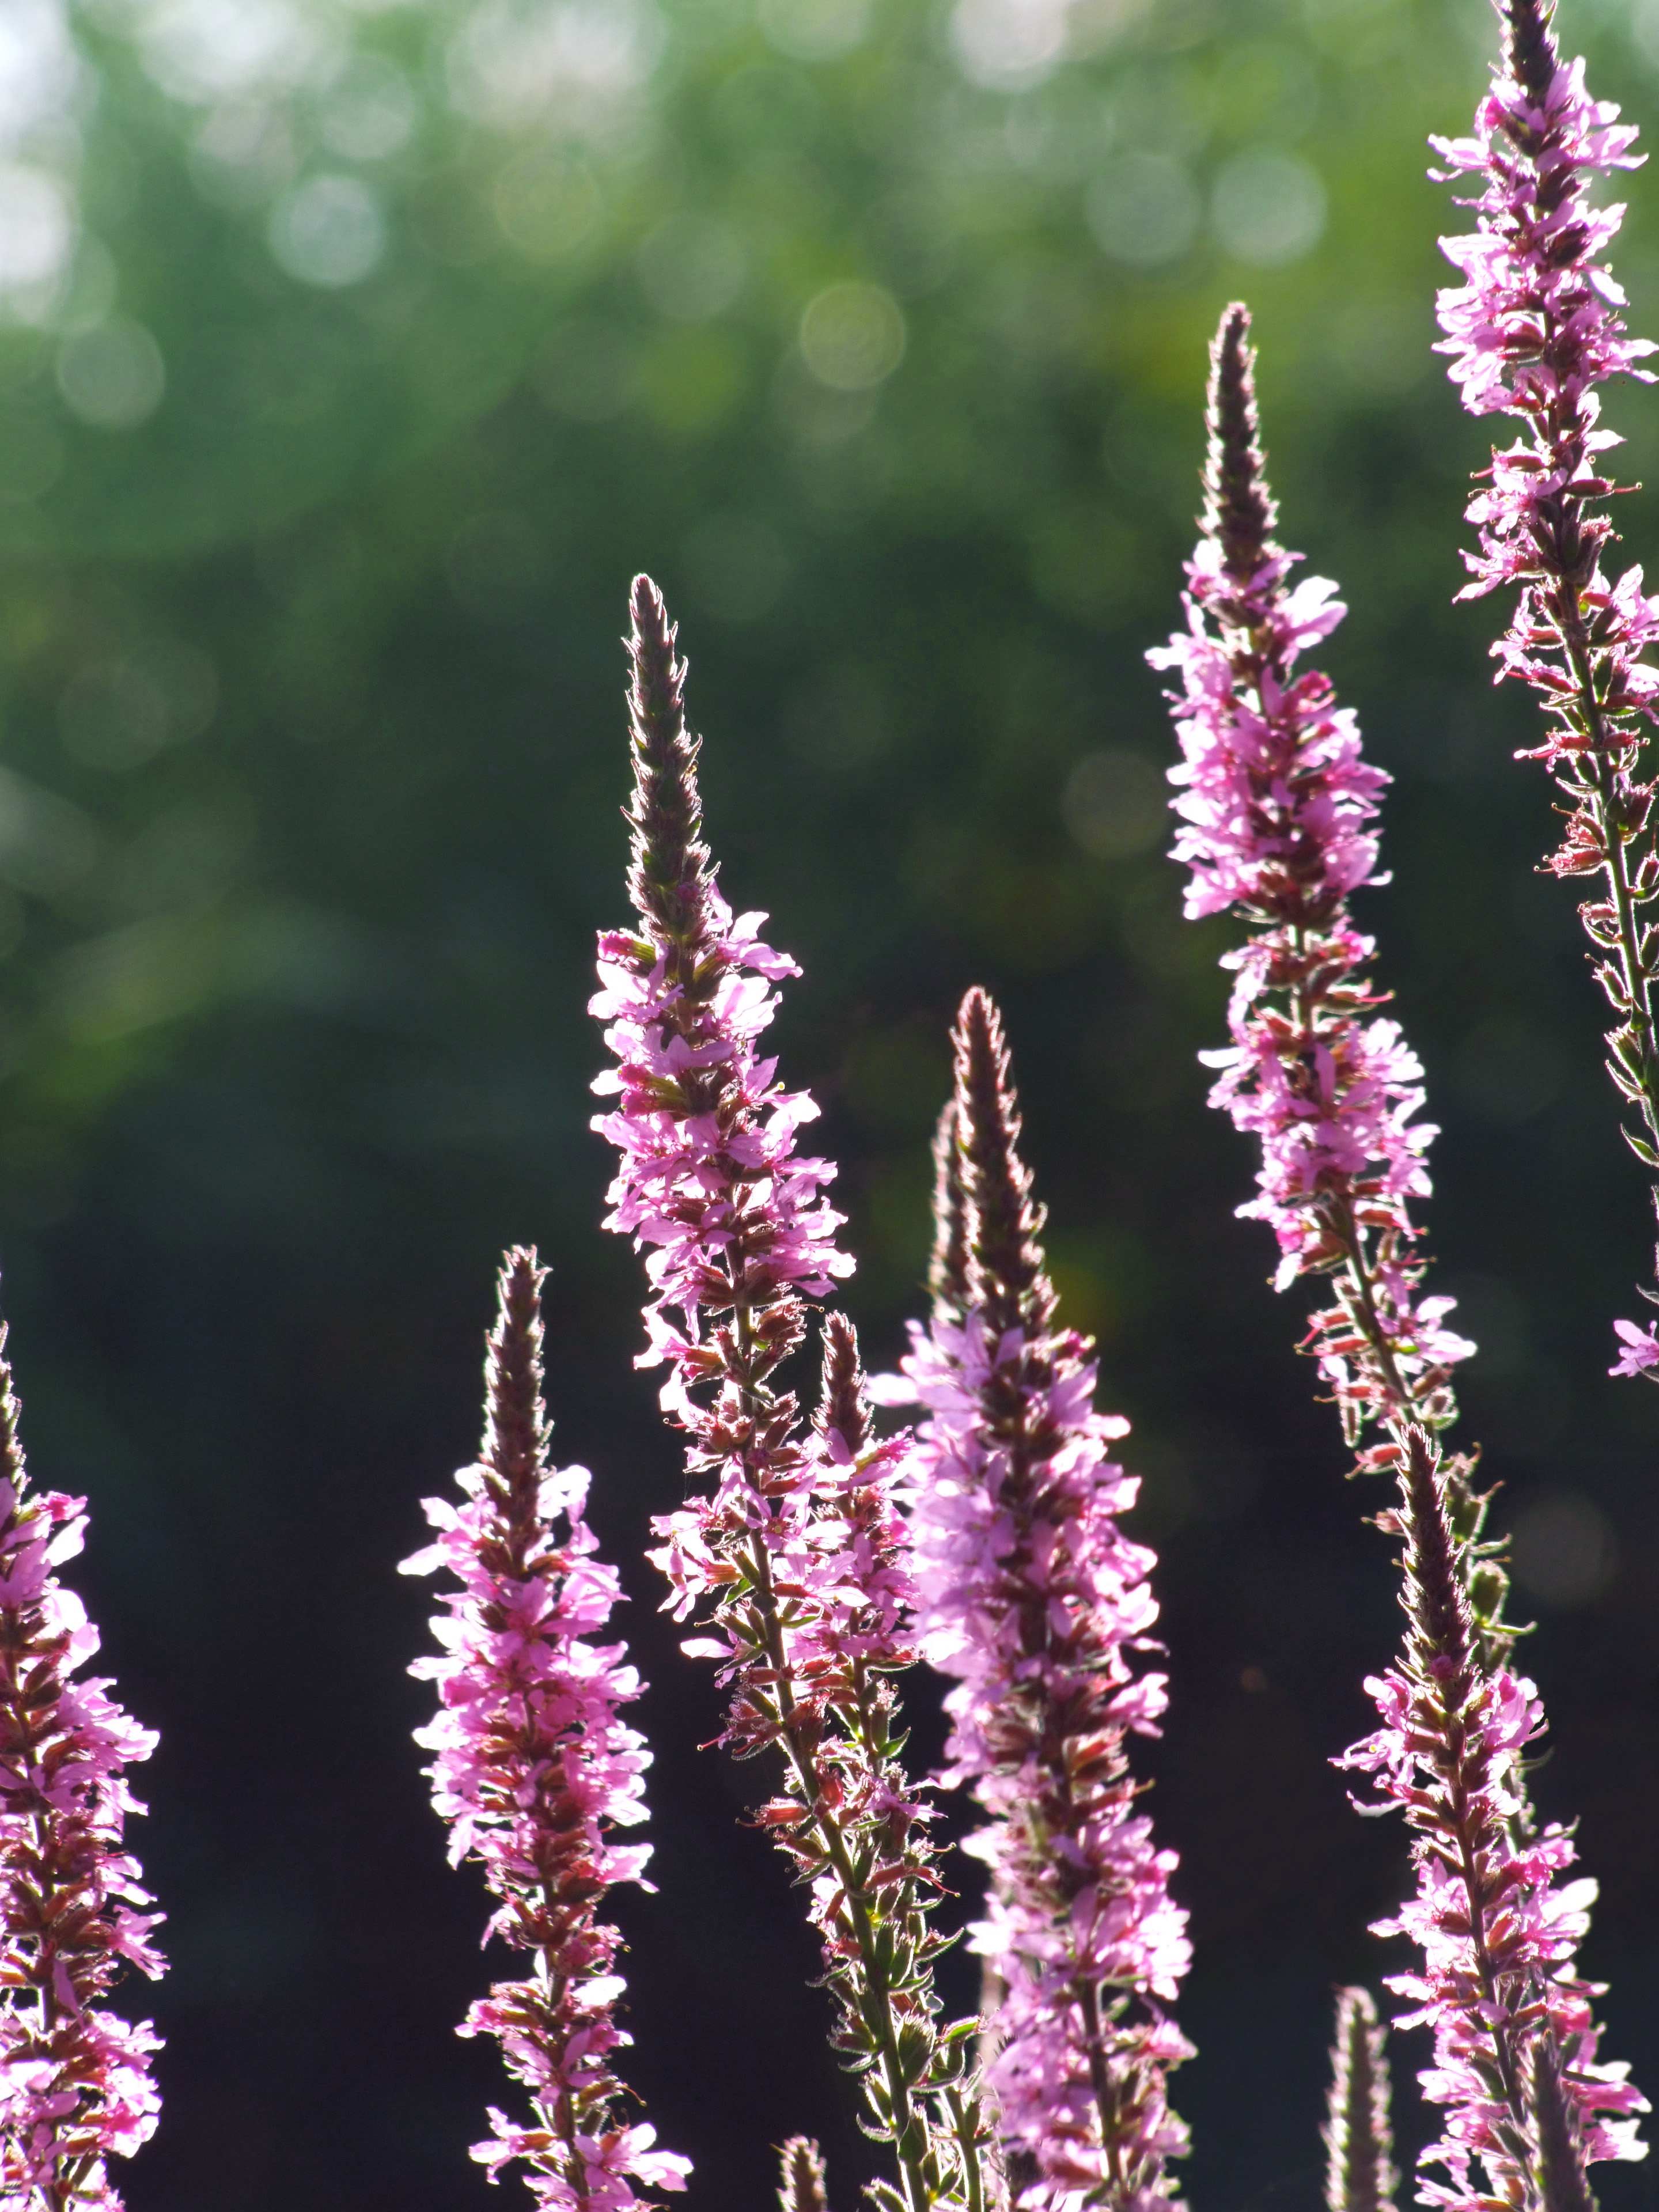
garden, flowers, pink, nice, kind, standing, decorative, special, flower, plant, purple loosestrife, lavender, purple, flowering plant, lupin, heather, terrestrial plant, loosestrife and pomegranate family, annual plant, Germanders, verbena, amaranth family, broomrape, smartweed buckwheat family, wildflower, perennial plant, verbena family